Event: Nepal Earthquake
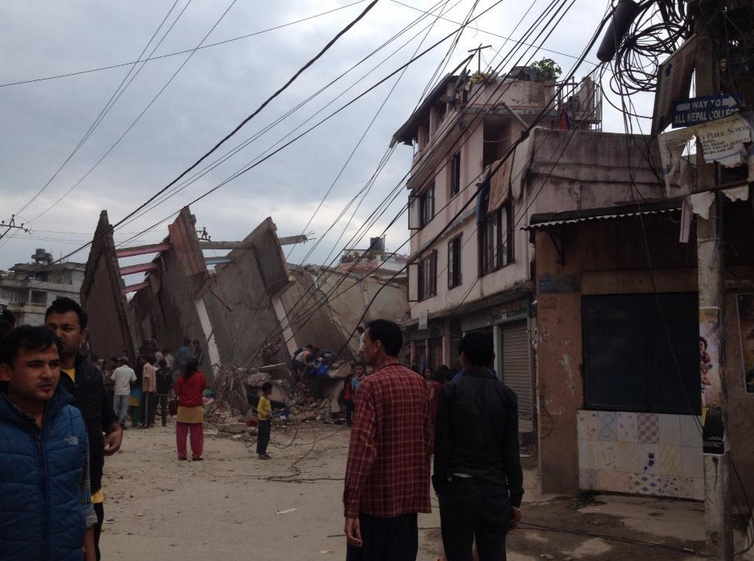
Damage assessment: damage